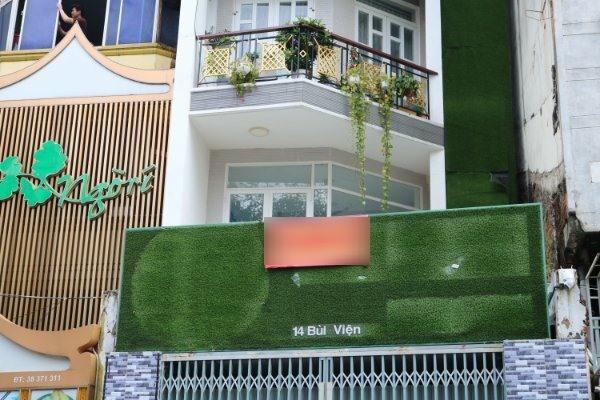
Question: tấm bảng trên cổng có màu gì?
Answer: tấm bảng trên cổng có màu xanh lá